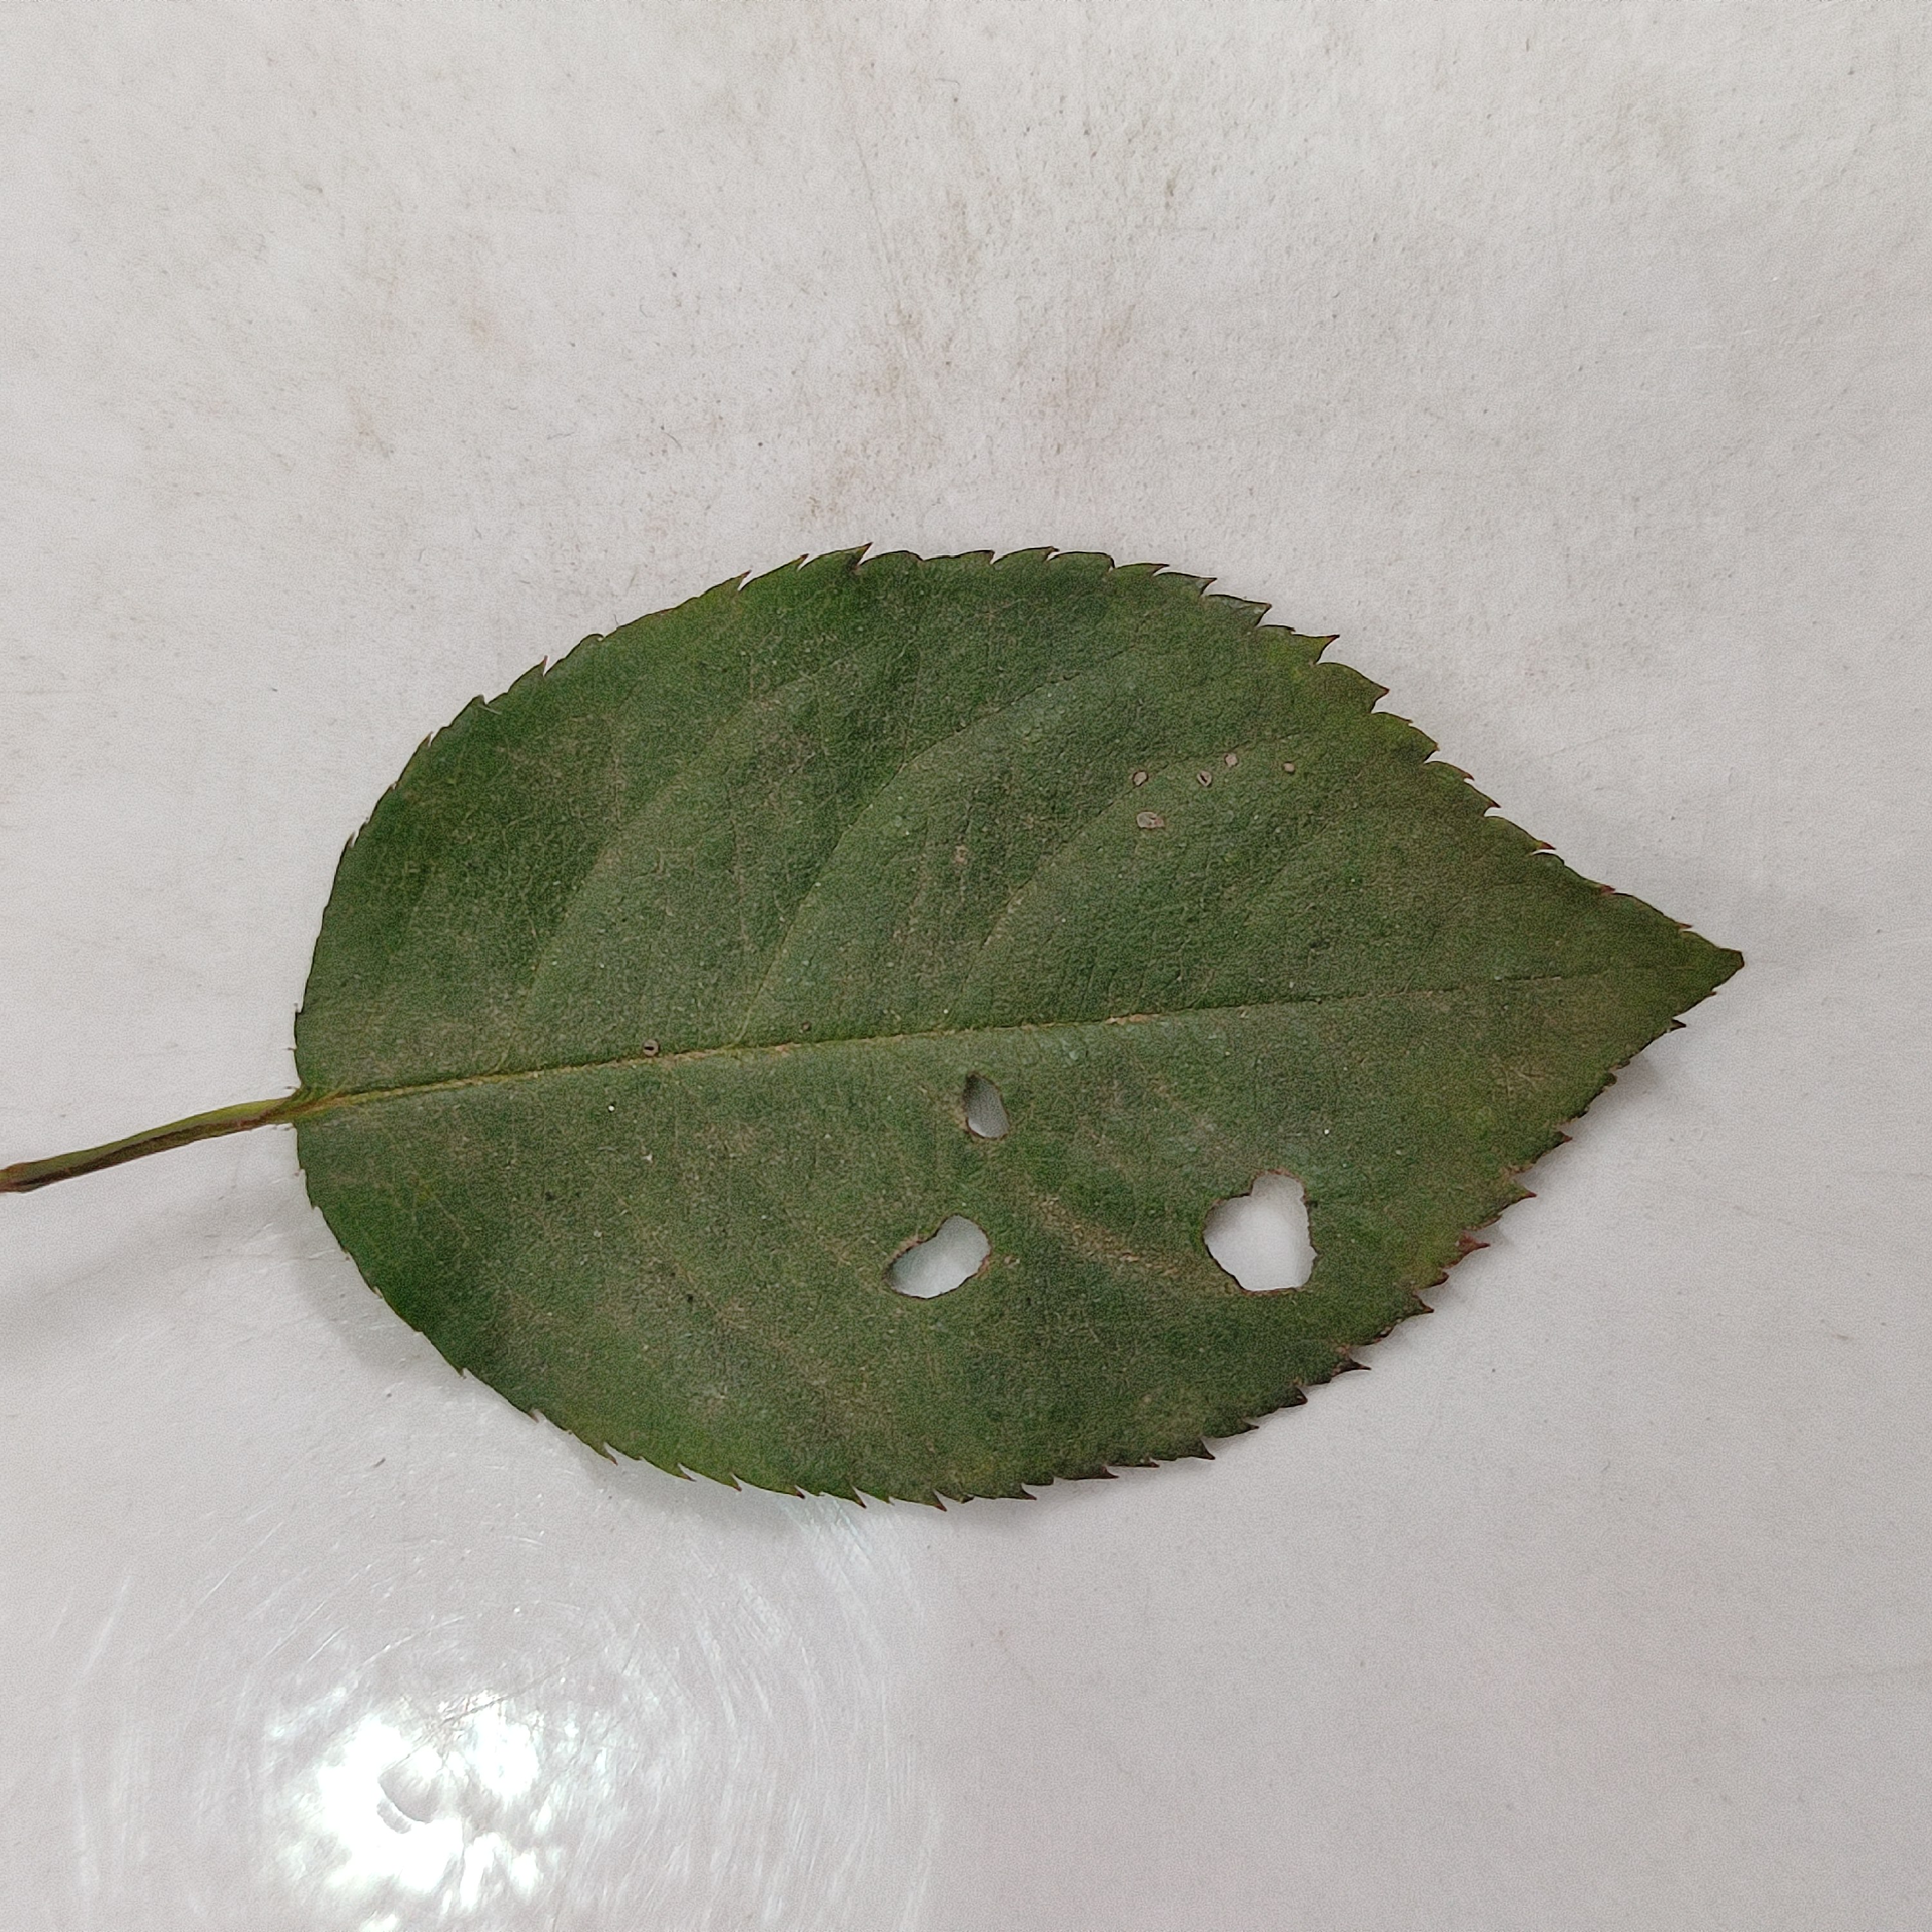
Label: Insect Hole